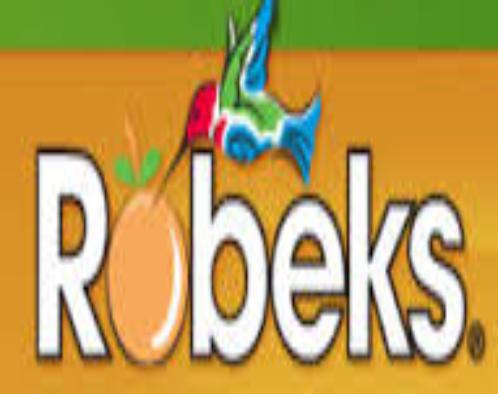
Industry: Food